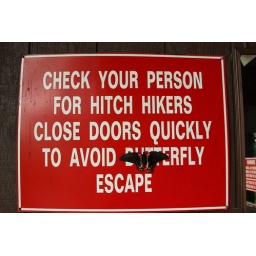
Sign reads: Check your person for hitchhikers, close doors quickly to avoid butterfly escape. Butterfly Place in Westford, Massachusetts